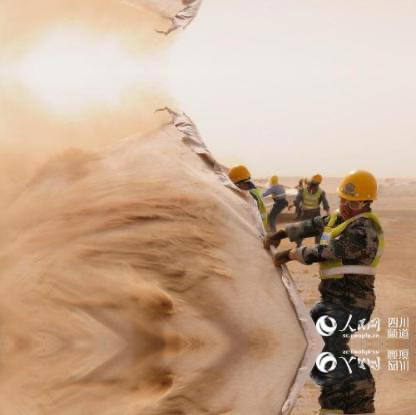
Objects in the image:
label: helmet
label: helmet
label: helmet